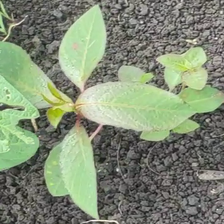
Weed species: Moti_dudhi(Euphorbia_geneculata_L)